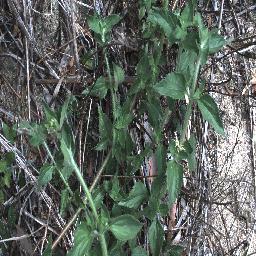
Label: siam_weed